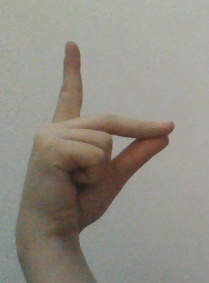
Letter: ta